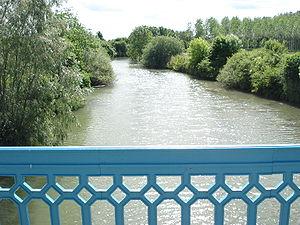
La Voire est une rivière française des départements de la Haute-Marne et de l'Aube, en région du Grand Est. Elle est un affluent droit de l'Aube, donc sous-affluent de la Seine.